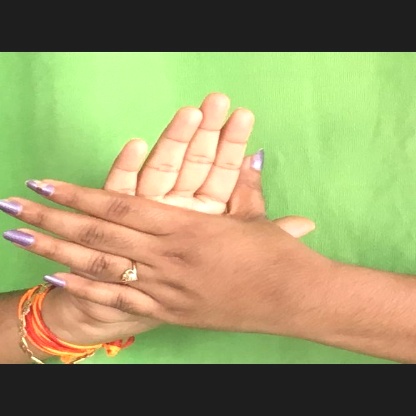
Mudra: Chakra